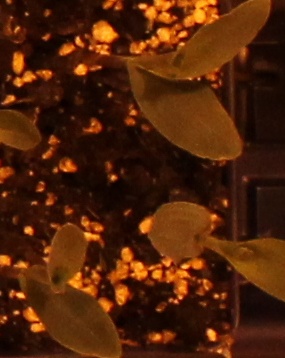
Label: Corn